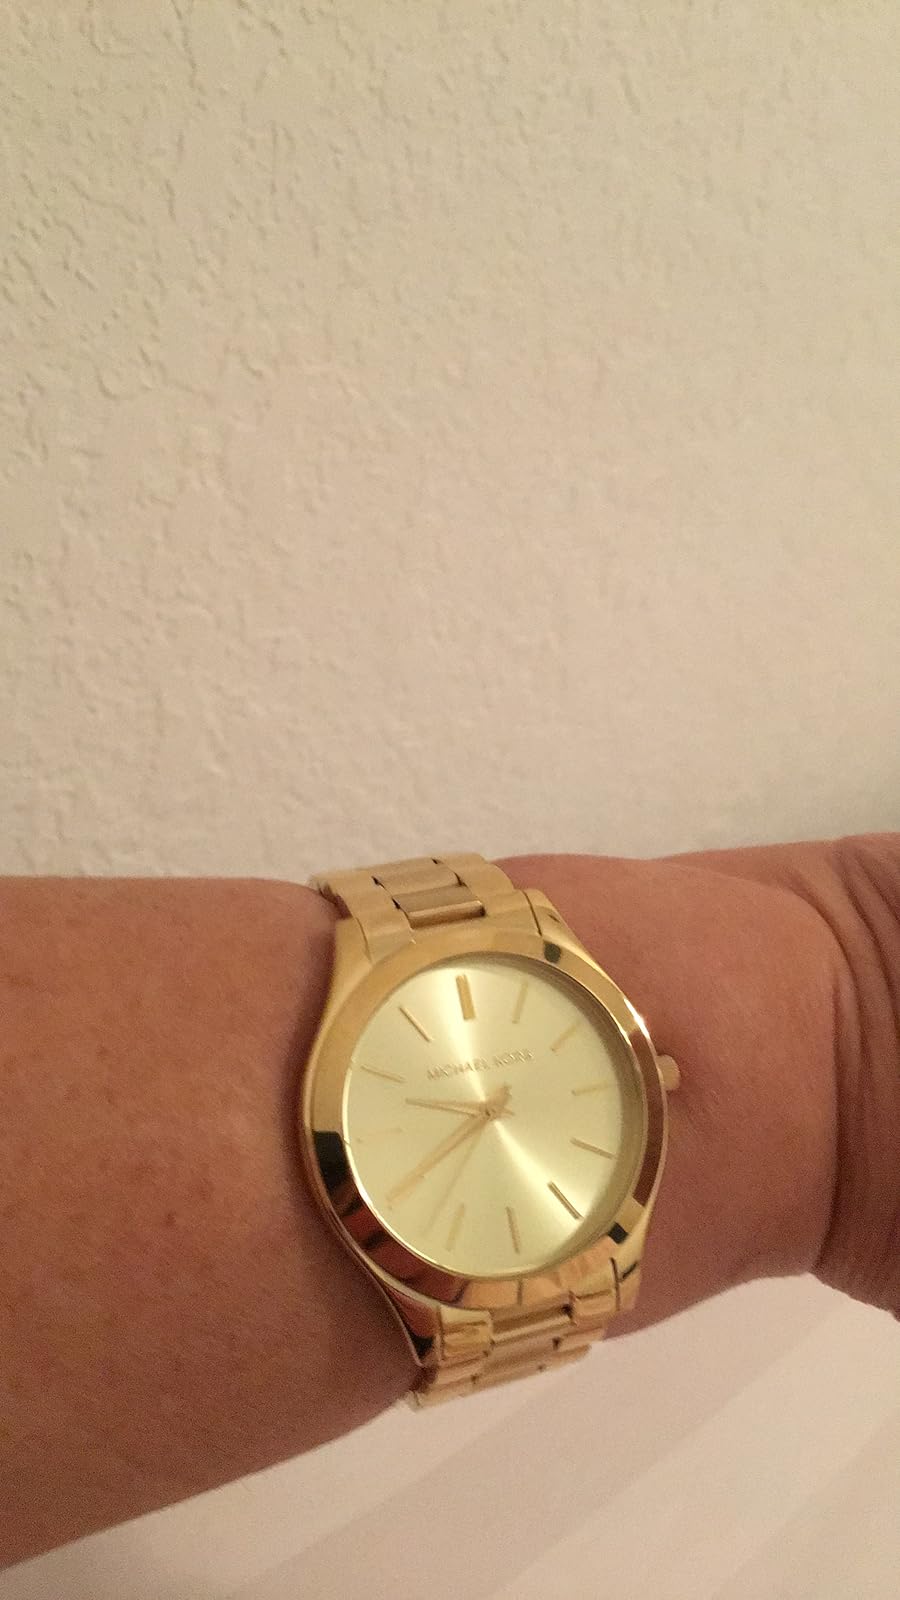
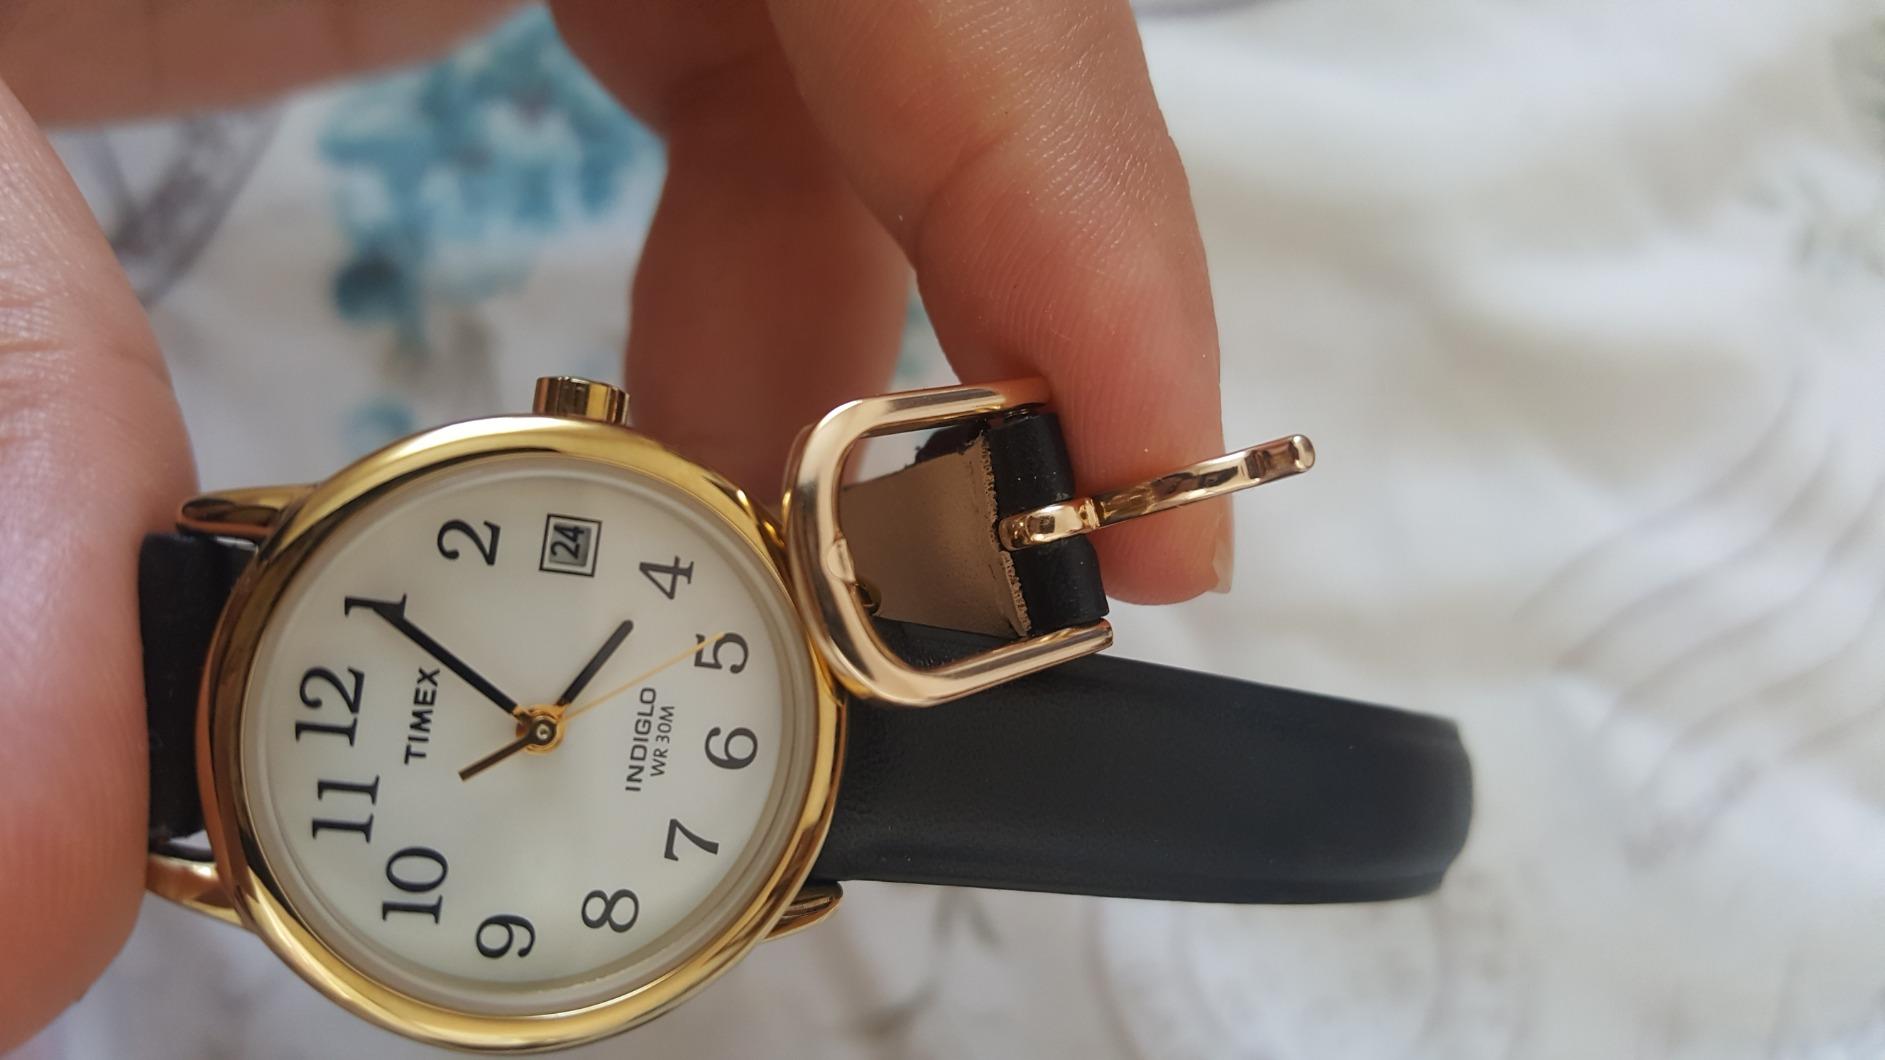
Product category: accessories_watch
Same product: no